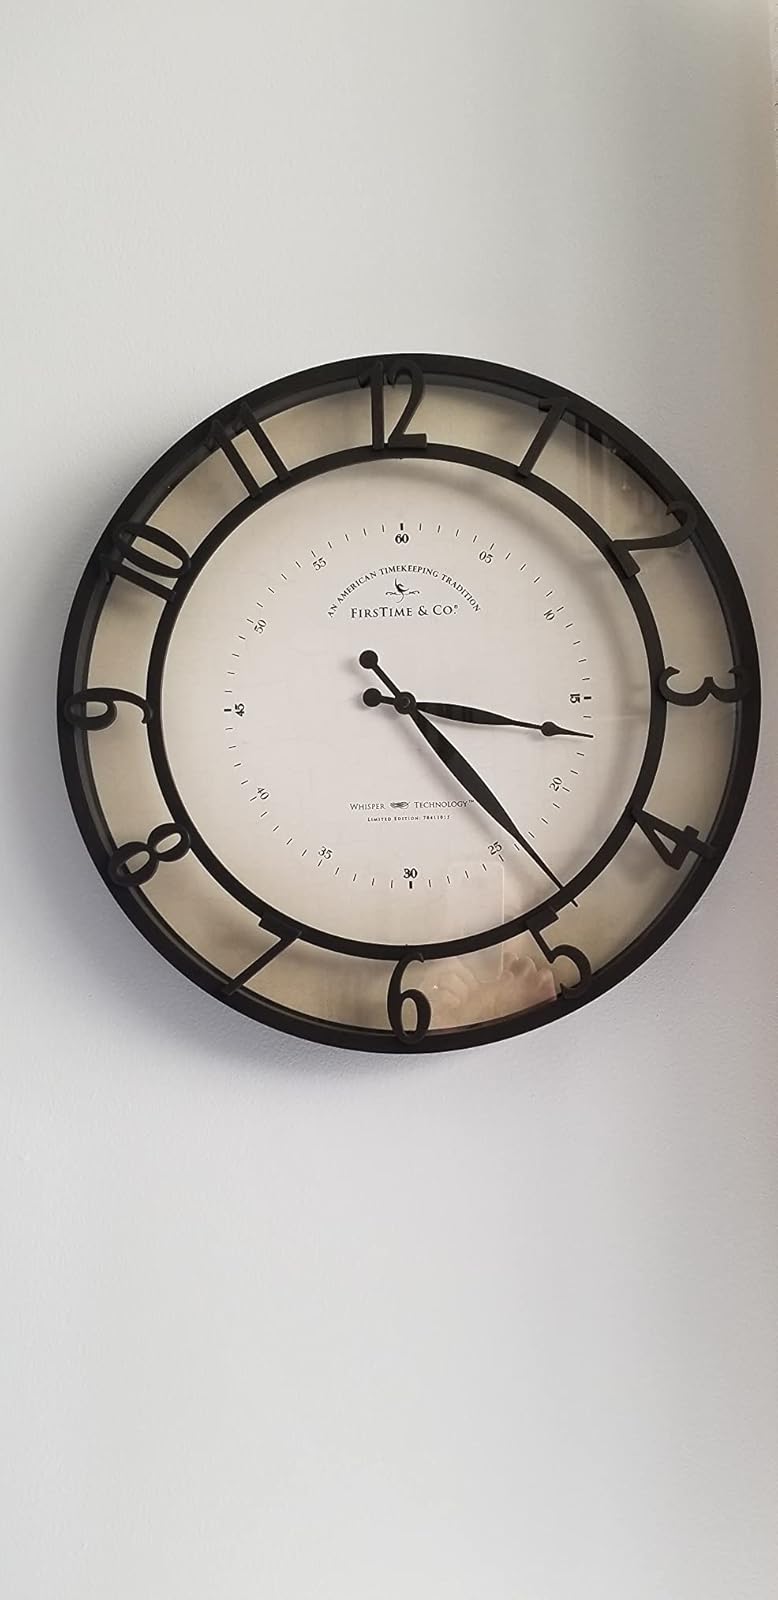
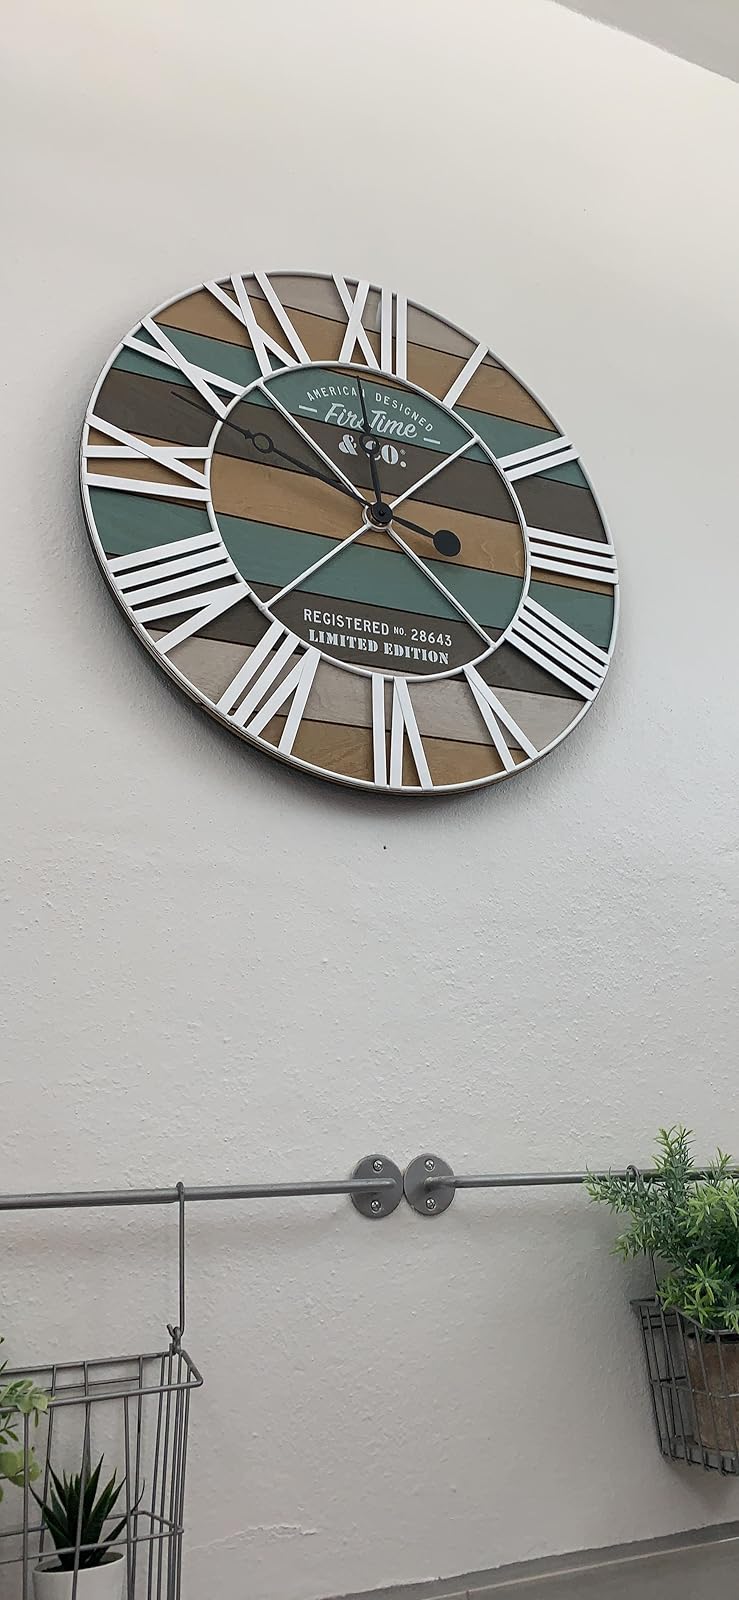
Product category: clock
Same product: no